Charlottenburg Gate

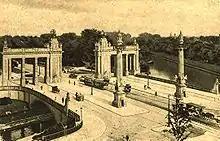
Charlottenburg Gate shortly after completion

Construction of the new bridge across the Landwehr Canal with a width of started in 1904. After the demolition of the custom houses, the tuff porticoes and the candelabra were erected in 1907. The two inner pylons left a gap for the traffic, flanked with larger-than-life bronze statues of King Frederick I of Prussia, the founder of Charlottenburg, and his consort Sophia Charlotte of Hanover.